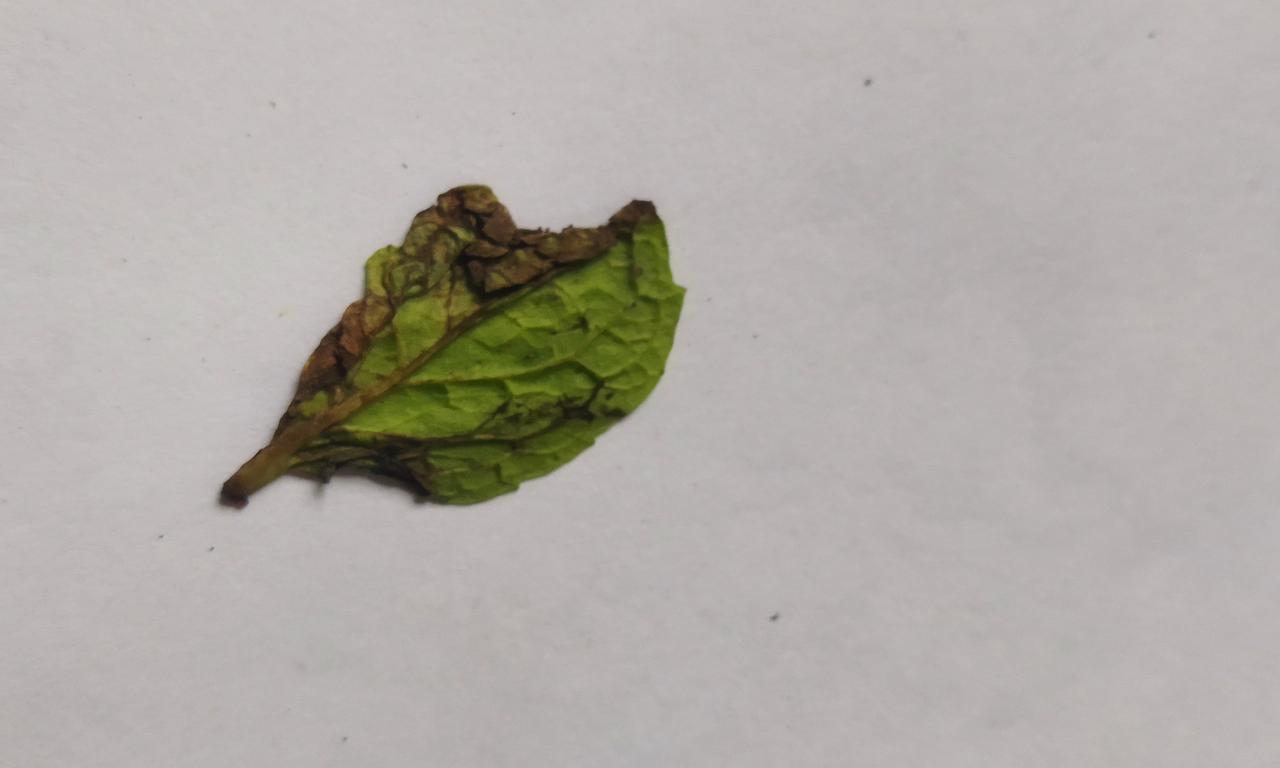
Label: Spoiled